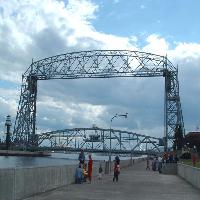
Weather: cloudy or overcast